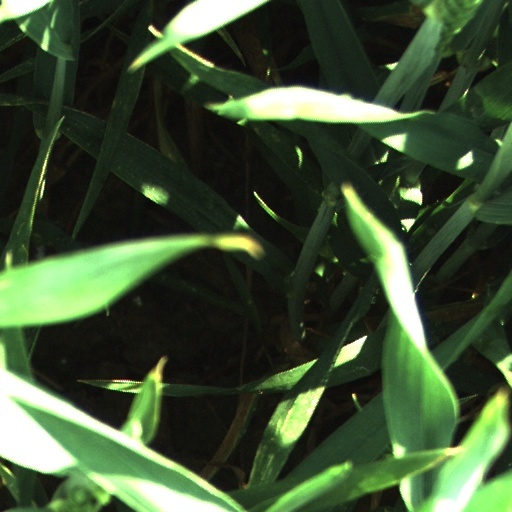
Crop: wheat